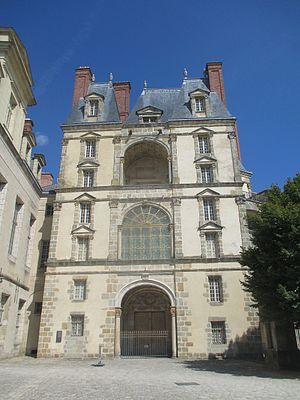
Pavillon de la Porte Dorée (château de Fontainebleau).
La Renaissance française est un mouvement artistique et culturel situé en France entre le milieu du XVᵉ siècle et le début du XVIIᵉ siècle. Étape de l'époque moderne, la Renaissance apparaît en France après le début du mouvement en Italie et sa propagation dans d'autres pays européens.